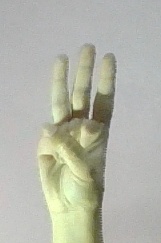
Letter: thaa